Nordic countries

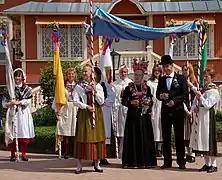
Historical reenactment of a farmer wedding in Jomala, Åland

Nordic cooperation is characterised largely by the international community and the global challenges and opportunities. The Nordic countries, which are relatively small, have always benefited greatly by obtaining common use in cooperation with other countries and institutions. The Nordic economies are small and open and thus the countries are export-depending. Foreign trade constitutes an important part of the economic activity. Nordic foreign trade in goods, measured as the average of imports and exports, amounts to more than one fourth of GDP in the Nordic countries. All the Nordic countries except Finland had a surplus in their balance of trade in 2012 and every year since 1995 Denmark, Norway and Sweden have all had greater exports than imports.